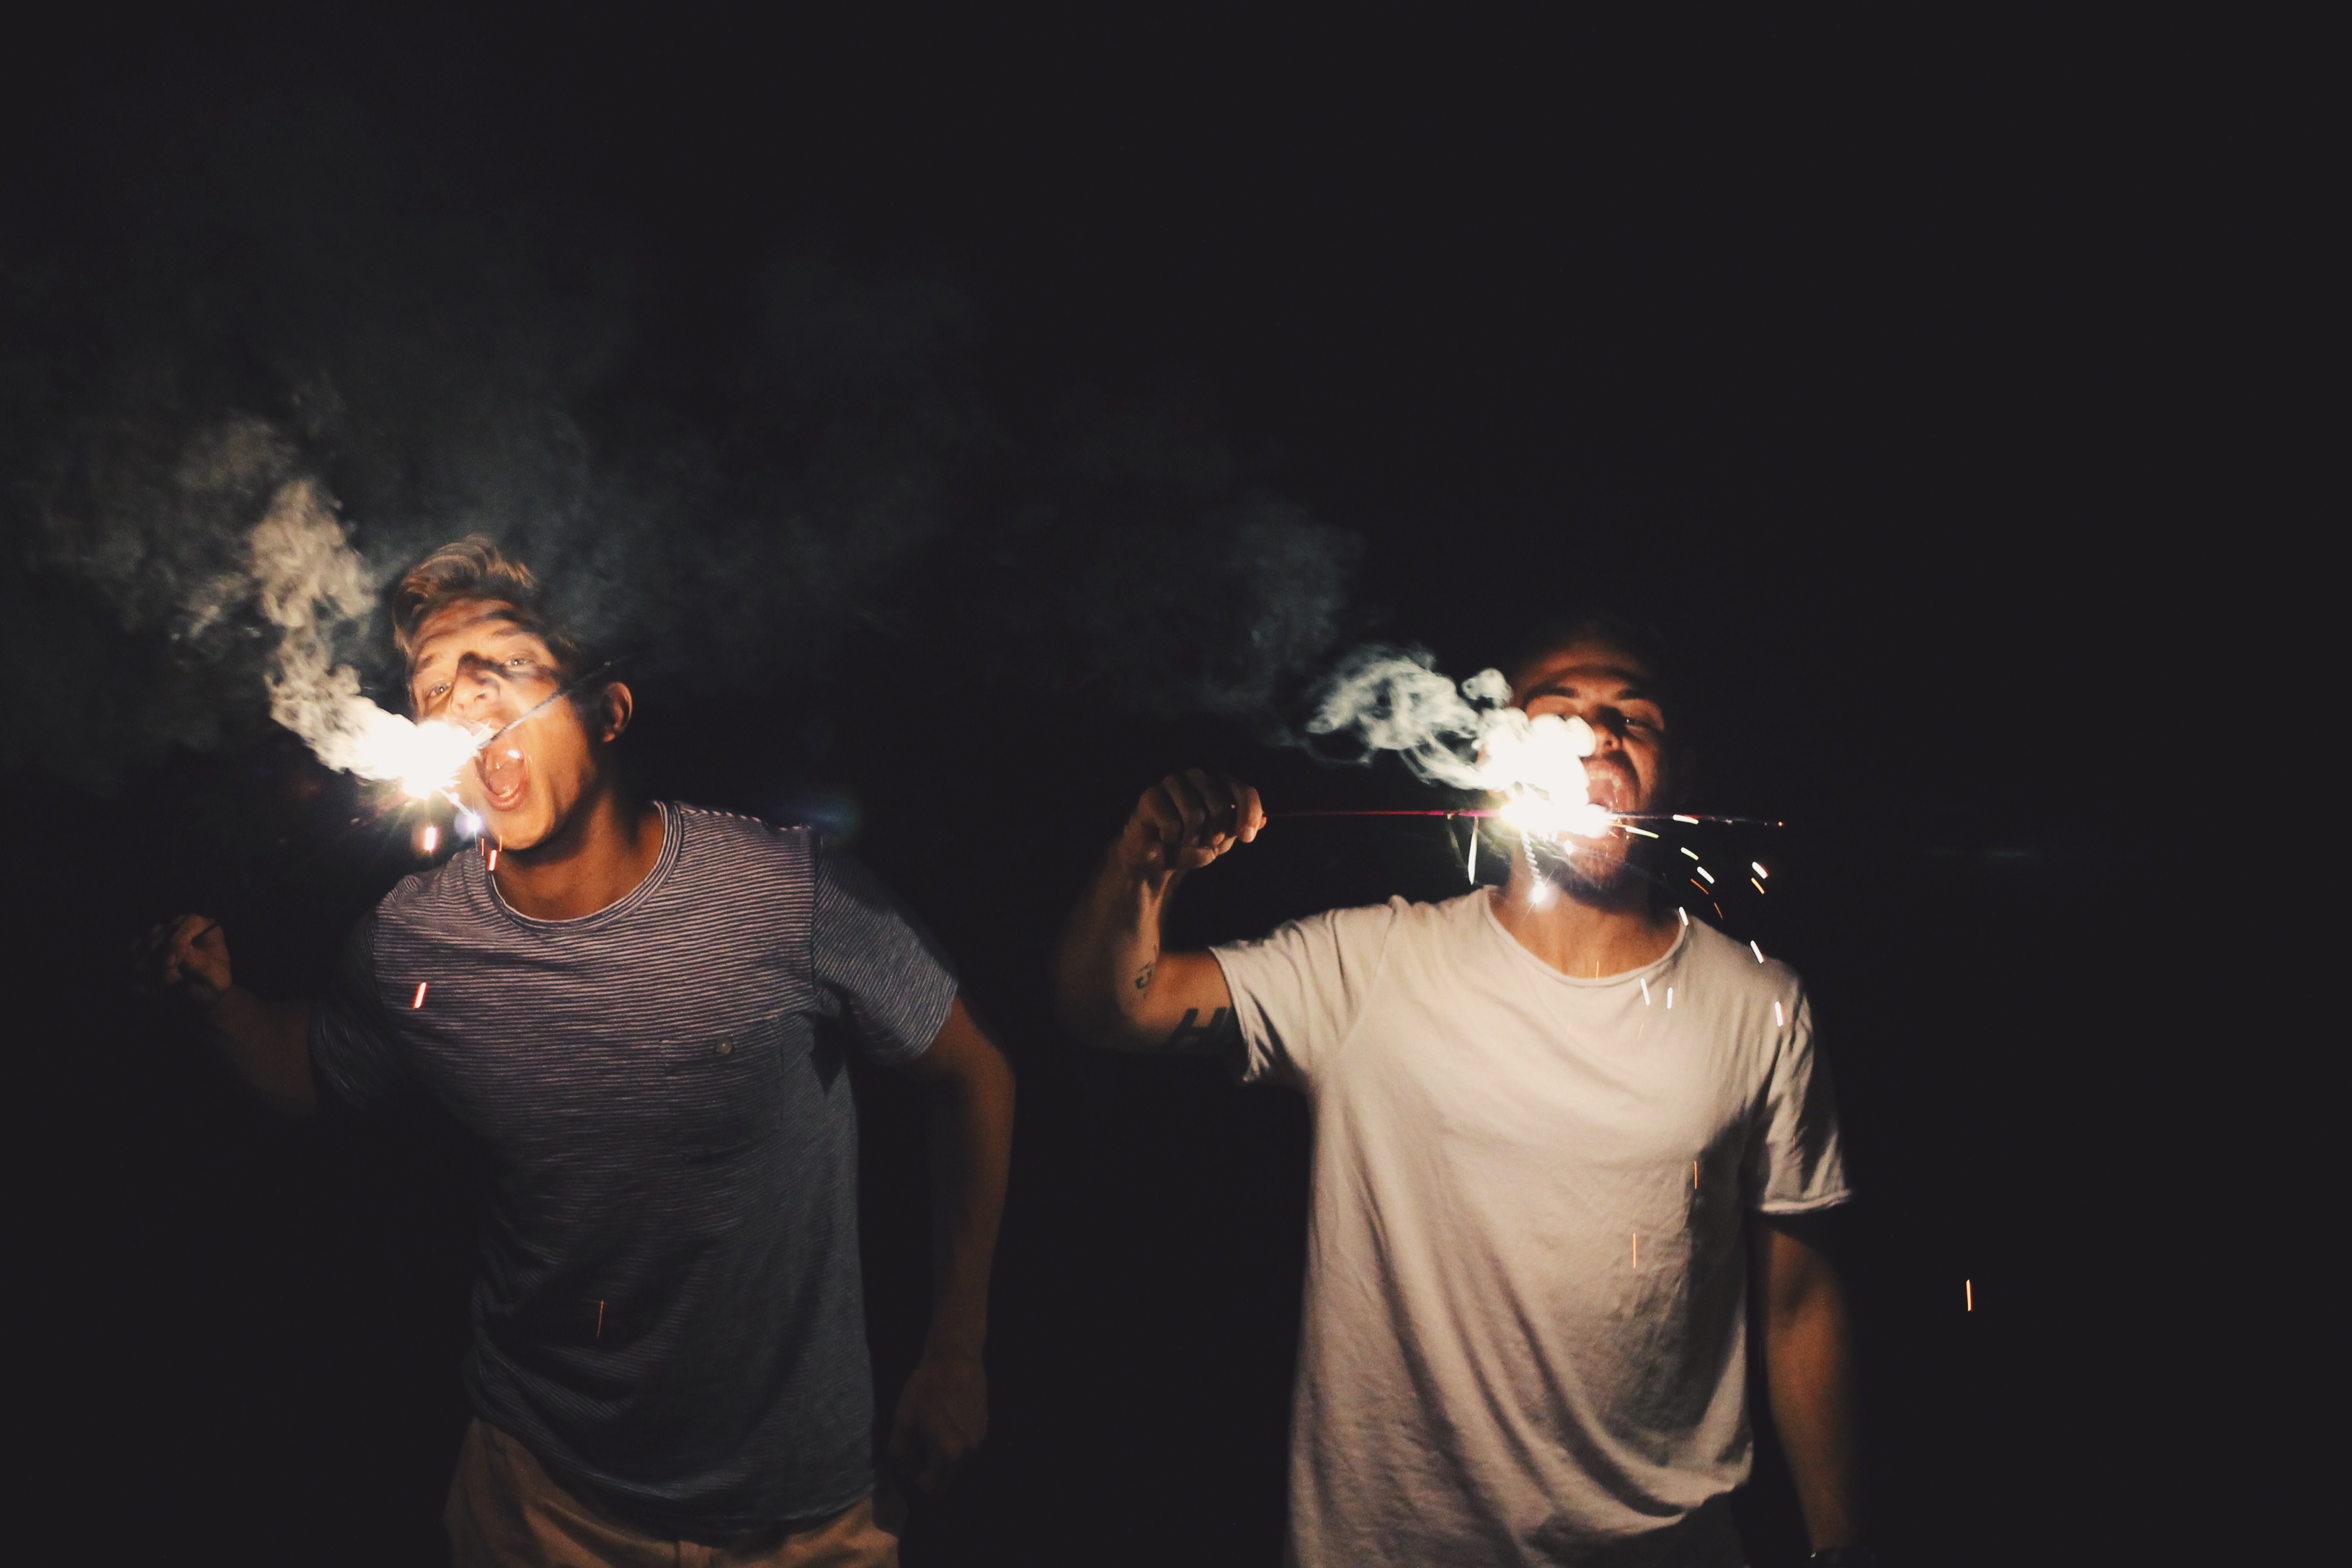
dance, darkness, performance art, stage, entertainment, performing arts